Gupteswar Cave

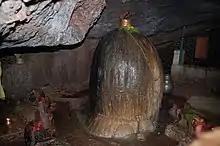

Gupteswar Cave is a cave shrine dedicated to Shiva, one of the key gods in Hinduism. It is a pilgrim site situated about away Jeypore, Koraput District in the state of Odisha, India. It is a limestone cave, and its main attraction is the gigantic Shiva Linga which is said to be increasing in size. It is believed that the cave was discovered by Rama and re-discovered in the reign of Maharajah Veer Vikram Dev. In the holy month of Shravan, the cave is visited by devotees who walk to the shrine bare-footed with decorated bamboo palanquins called "Kanwadiya" and bathe in the maha kund before worshipping Lord Gupteshwar. There are 200 steps to reach to the Shiva linga temple. Its entrance is about wide and high.